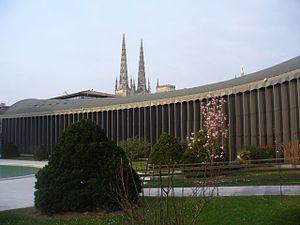
Jardin et bassin